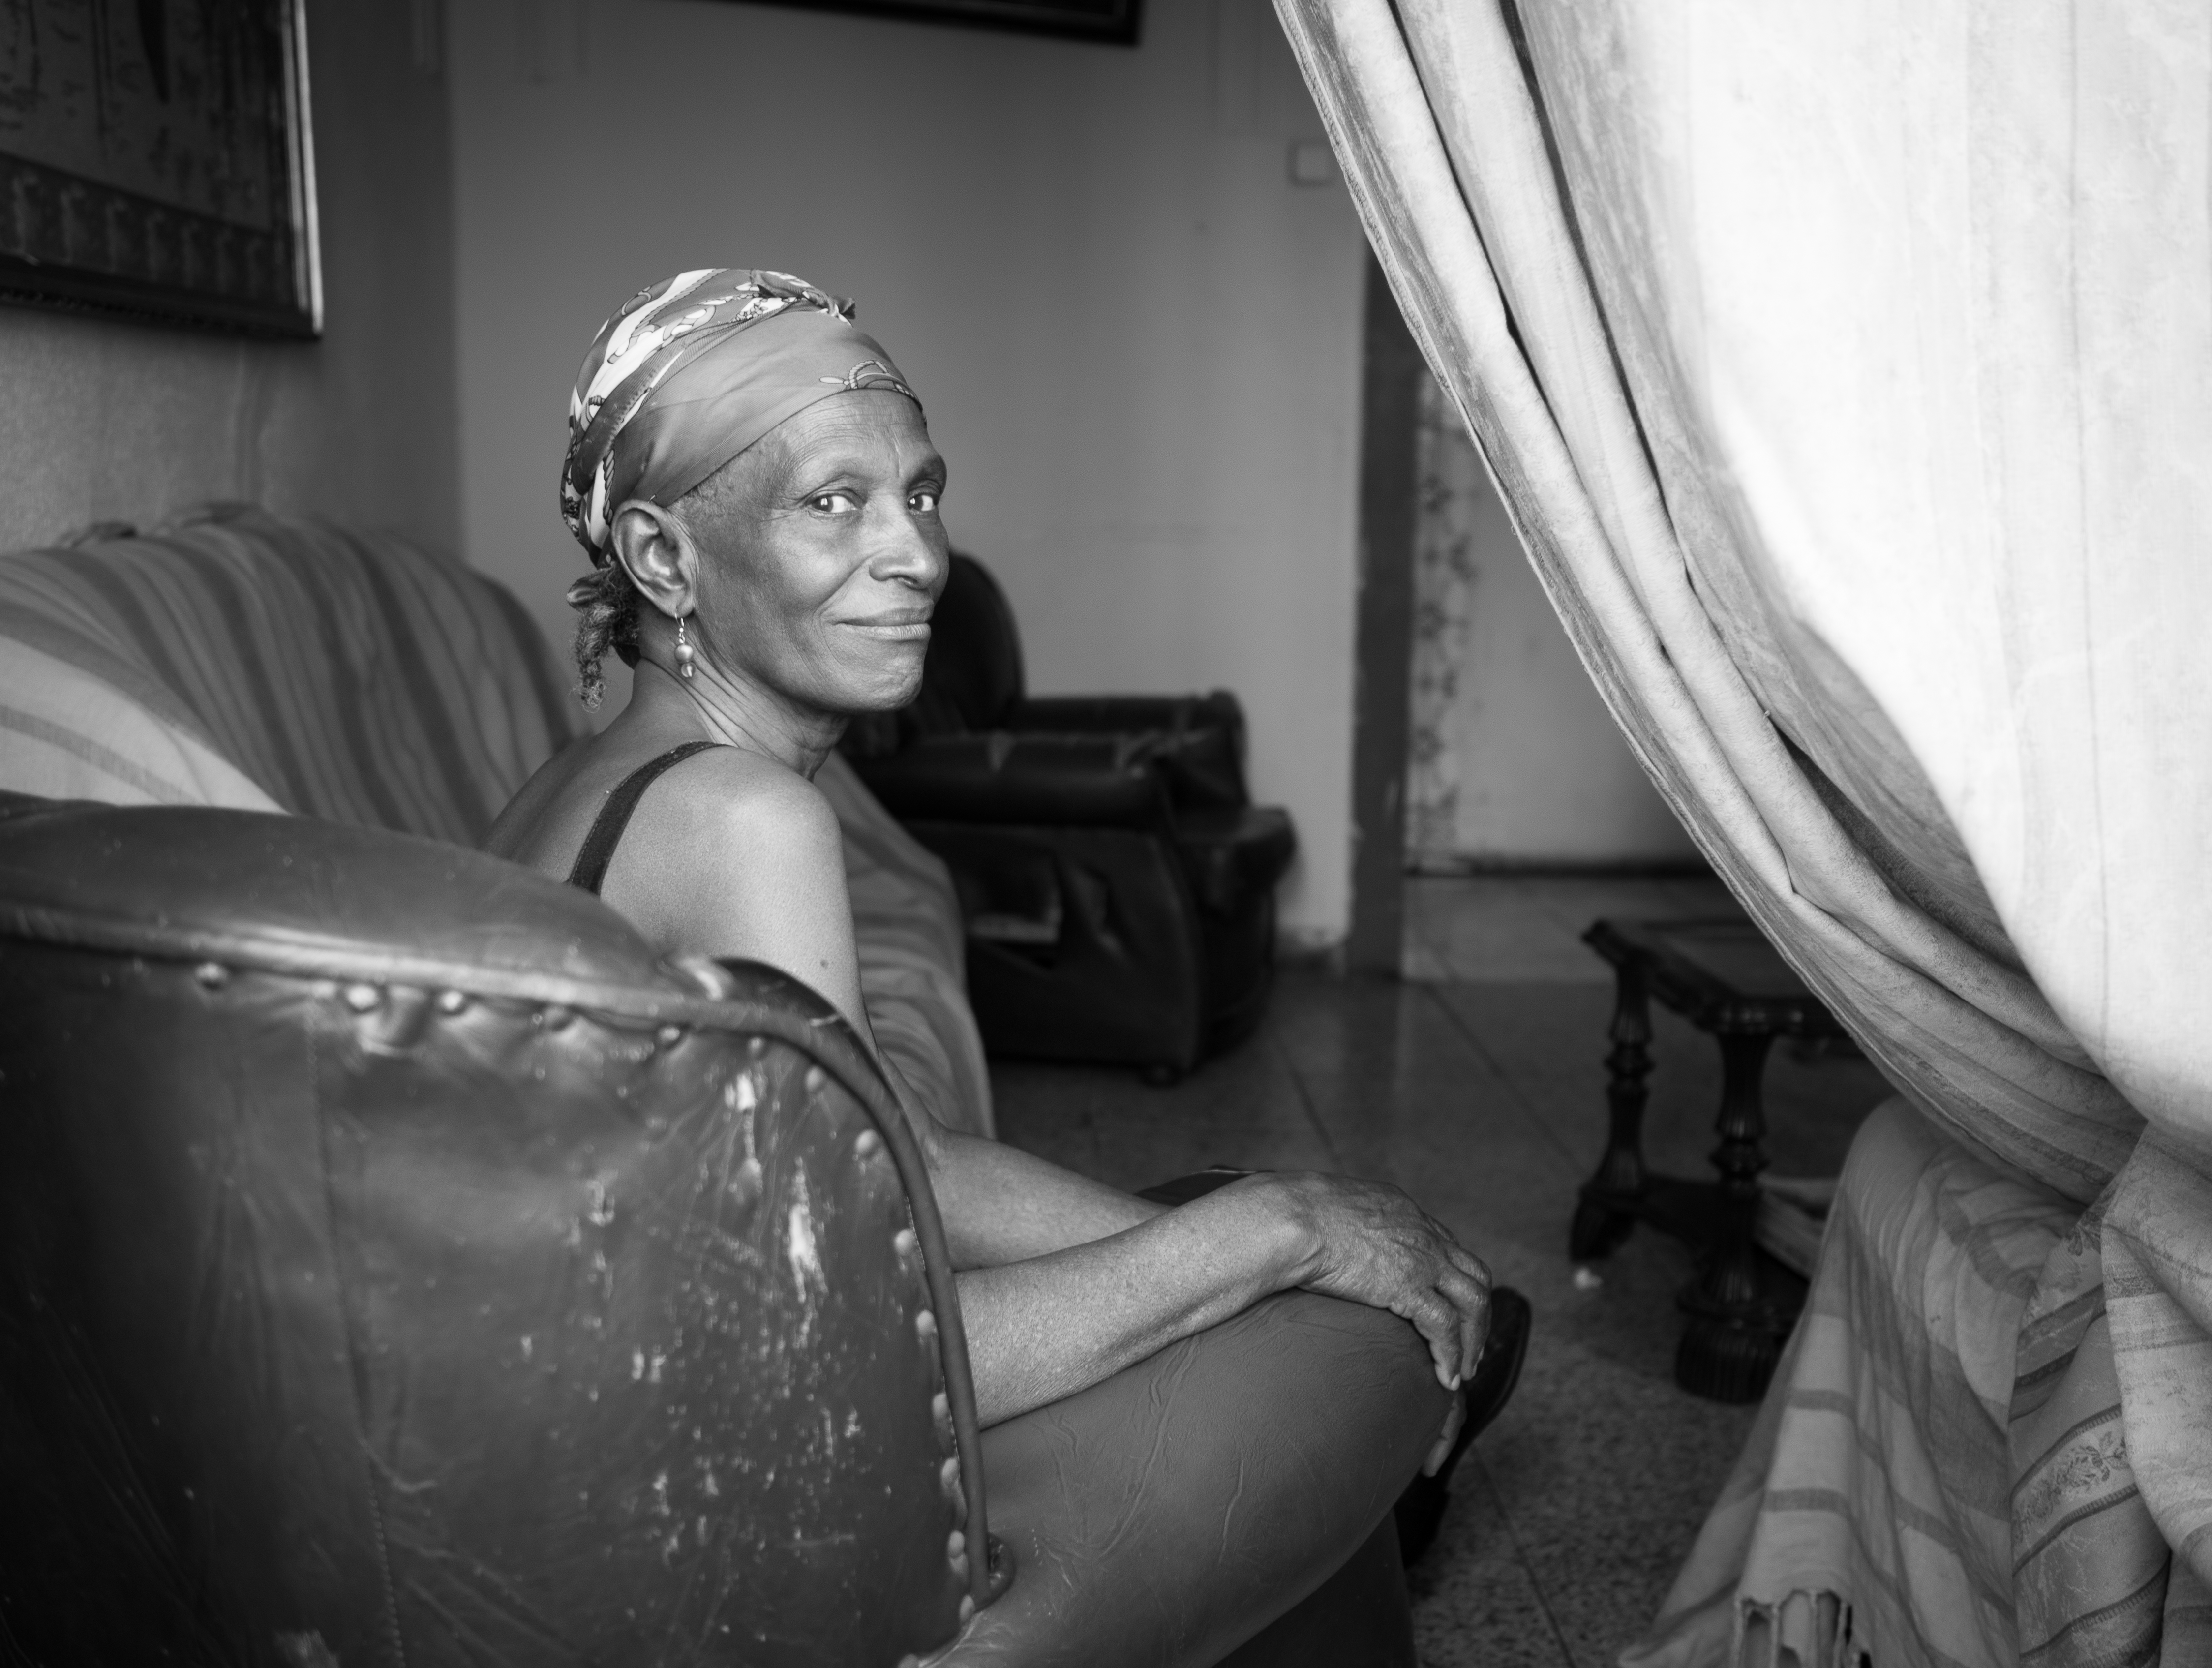
man, person, black and white, white, street, photography, ebook, portrait, model, sitting, training, fashion, black, monochrome, lady, streetphotography, flickr, thomas, video, olympus, omd, fuji, leica, monochrom, leuthard, hcb, thomasleuthard, photo shoot, monochrome photography, film noir, human positions